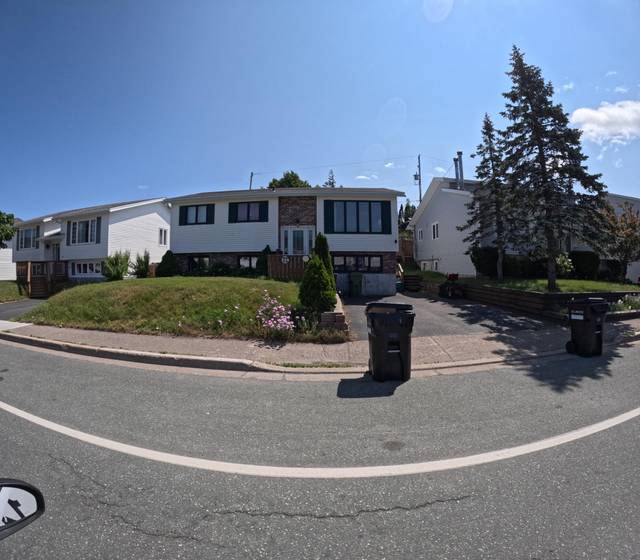
Region: Canada
Coordinates: 47.53, -52.774